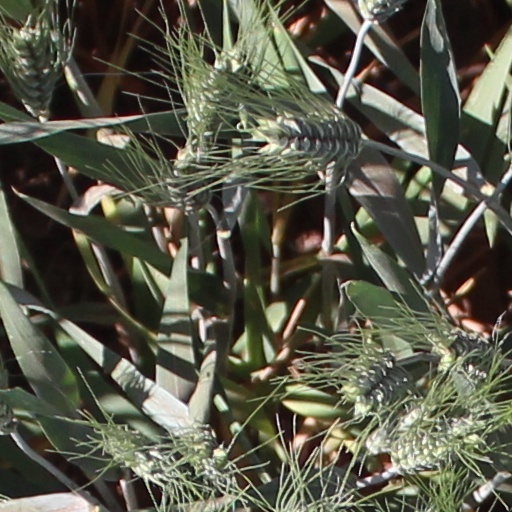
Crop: wheat